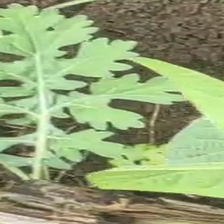
Weed species: Gajar_gavat_(Parthenium hysterophorus)